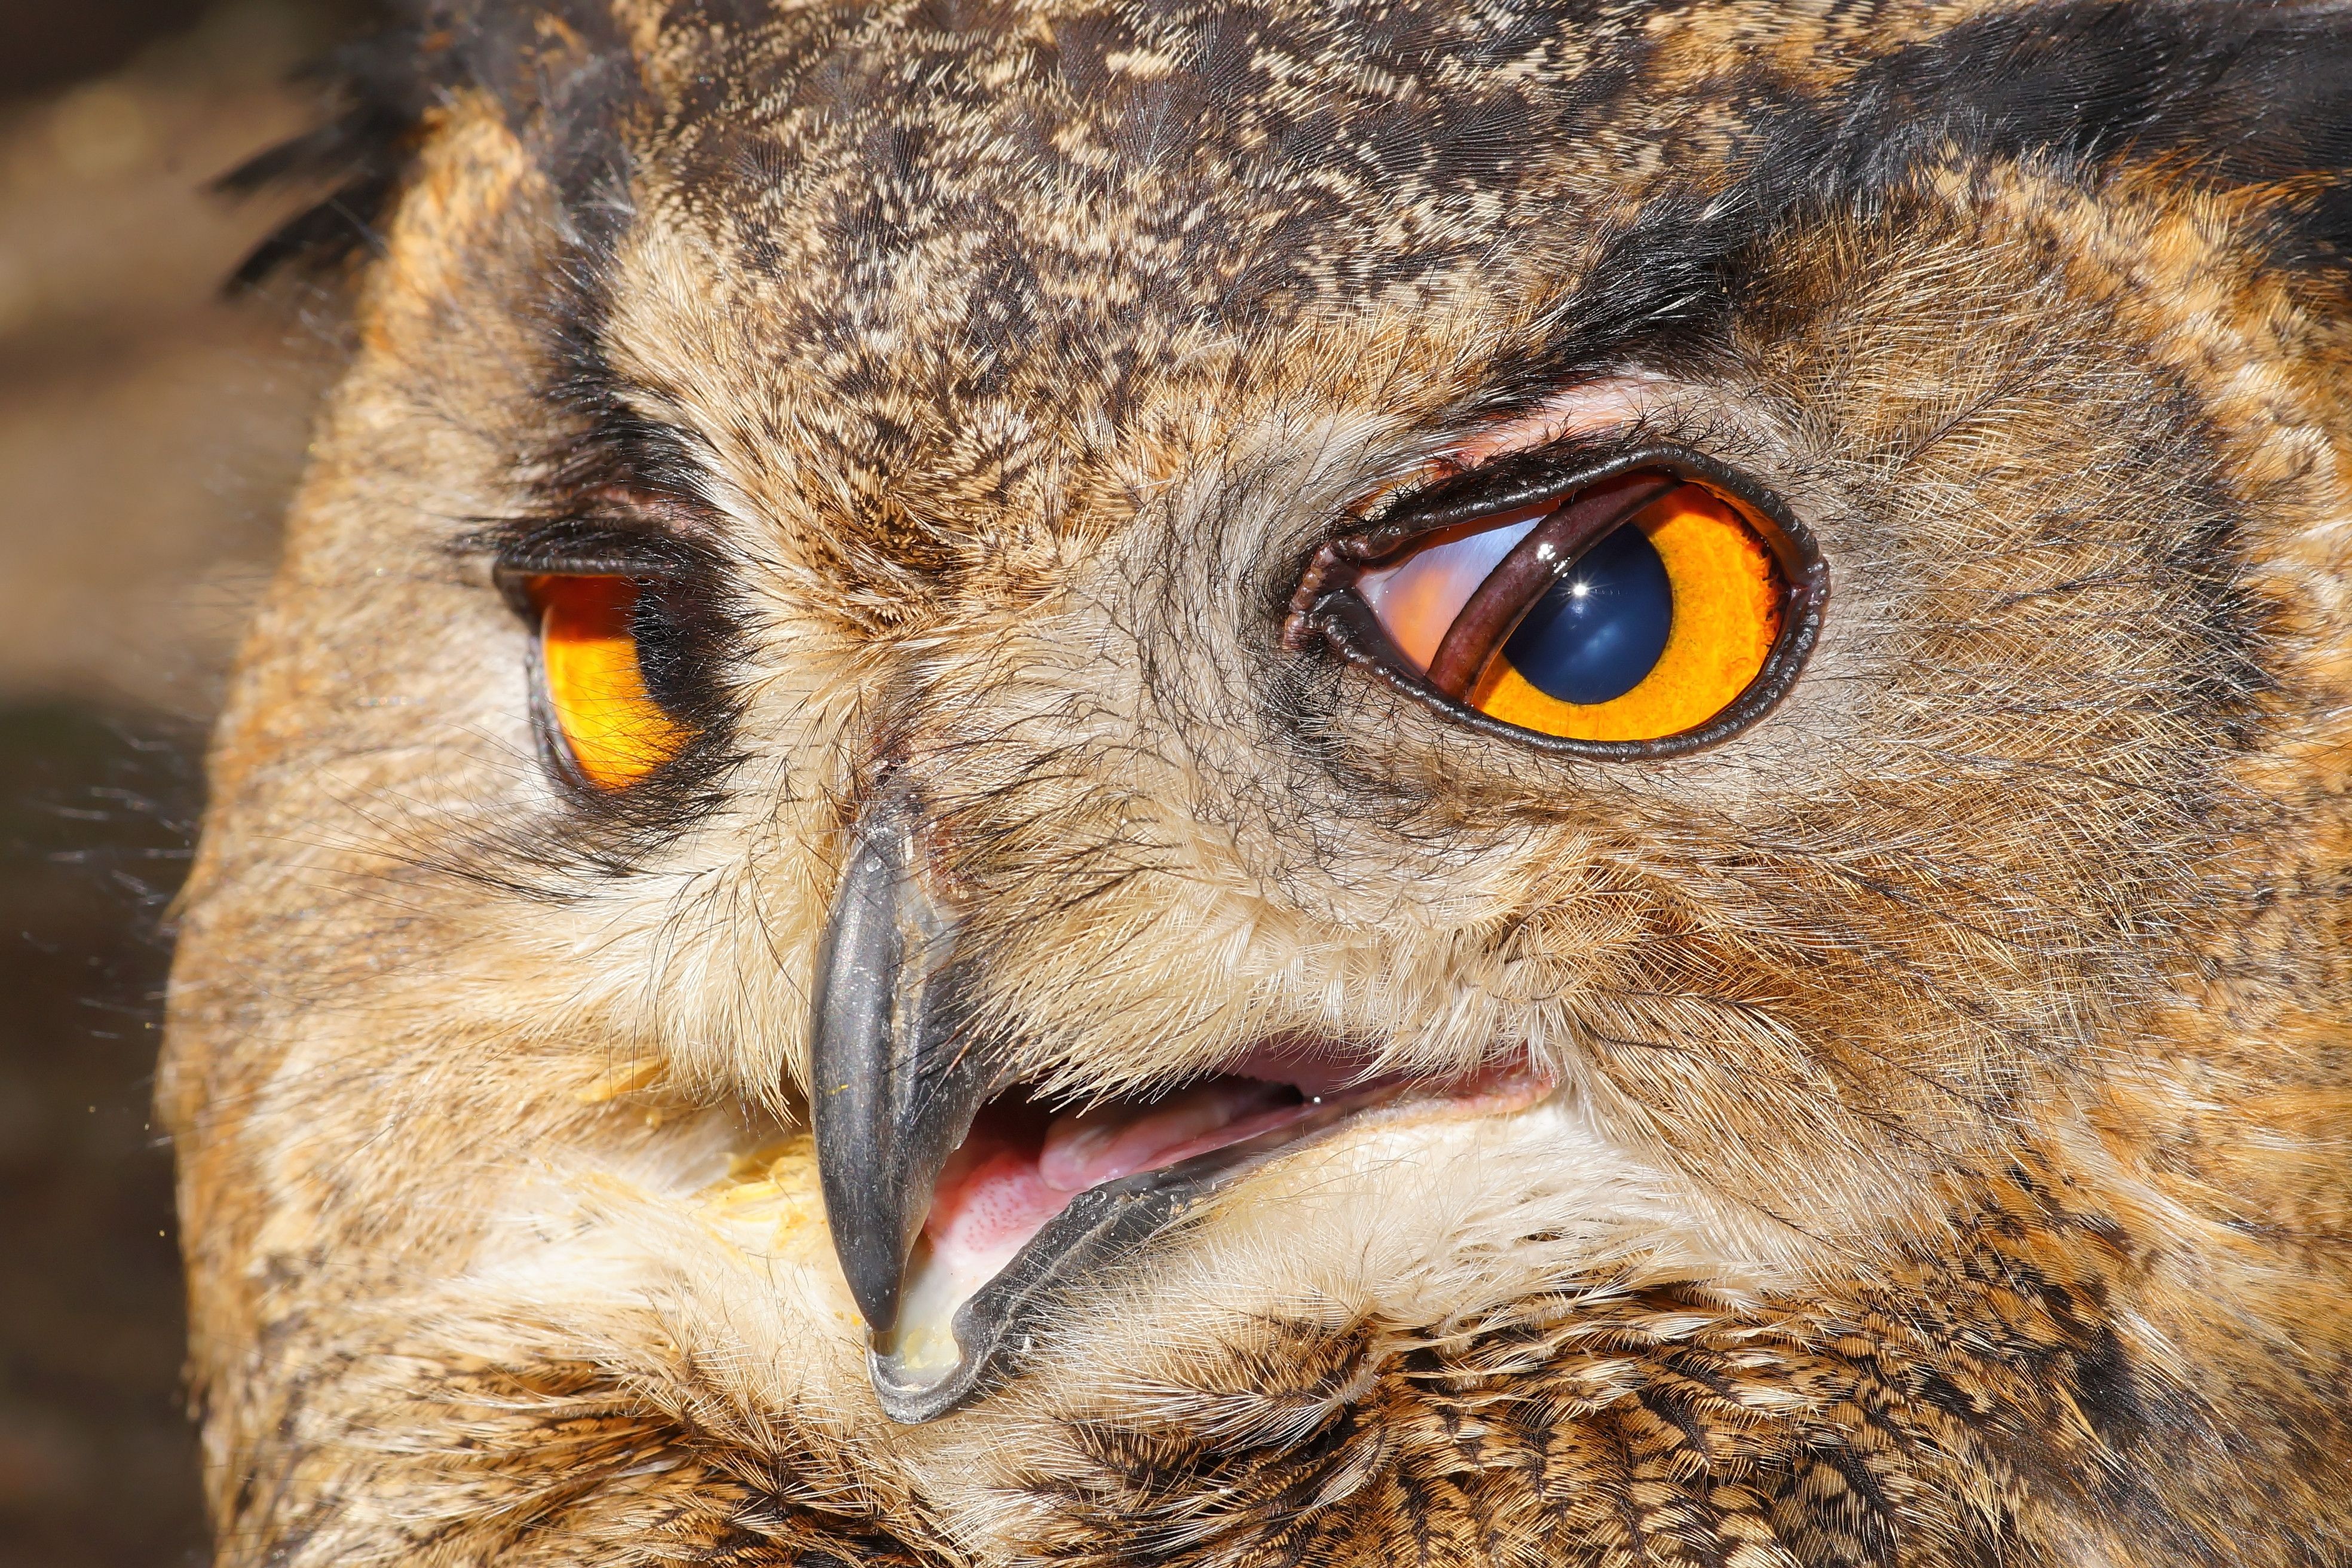
nature, bird, view, wildlife, beak, close, owl, feather, fauna, raptor, plumage, bird of prey, close up, nose, eyes, whiskers, eye, head, vertebrate, bill, nocturnal, alive, animal portrait, eagle owl, eurasian eagle european owl, lighted eyes